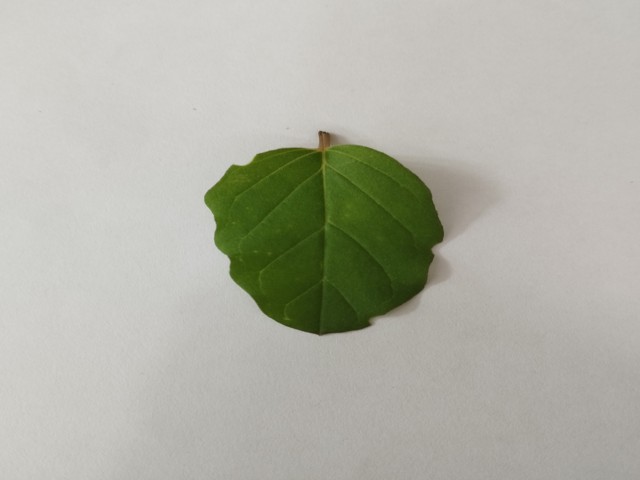
Plant: punarnava